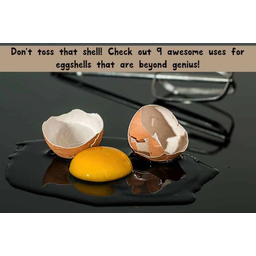
Label: trash